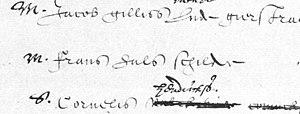
Frans Hals - Extrait du Register van de loffelijcke Schutterij der stadt Haerlem (Registre de la respectable milice de la ville de Haarlem), 1612
Frans Hals est un peintre baroque néerlandais, considéré, avec Rembrandt et Johannes Vermeer, comme l'un des plus importants du siècle d’or.